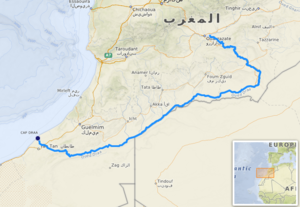
carte réalisée sur umap [1] This map was created from OpenStreetMap project data, collected by the community. This map may be incomplete, and may contain errors. Don't rely solely on it for navigation.
Le Drâa, fleuve du Draa ou oued Drâa est le plus long fleuve du Maroc avec 1 100 kilomètres.